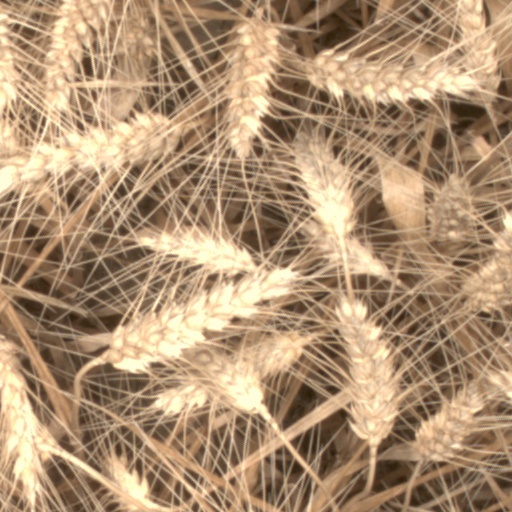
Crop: wheat